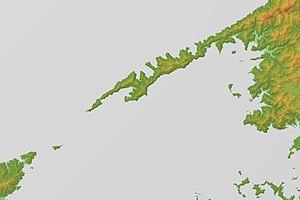
La péninsule de Sadamisaki est une péninsule située dans l'ouest de la préfecture d'Aichi sur l'île de Shikoku au Japon. Elle abrite la centrale nucléaire d'Ikata.